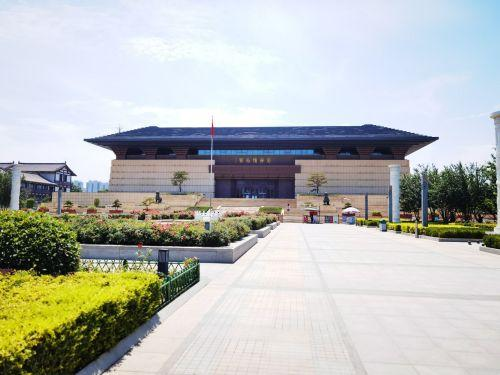
地标名称：定州博物馆
所在城市：保定市·定州市